Australian Liberty Alliance

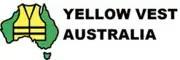
Logo of Yellow Vest Australia.

Australian Liberty Alliance (ALA), briefly known as the Yellow Vest Australia (YVA) between 2019 and 2020, was a minor right-wing to far-right political party in Australia. The party was founded by members of the Q Society and has been described as the political wing of Q Society. The leader was Debbie Robinson (President), who was also national president of the Q Society. On 4 September 2020, the Australian Electoral Commission removed the Yellow Vest Australia from the registered political party list.